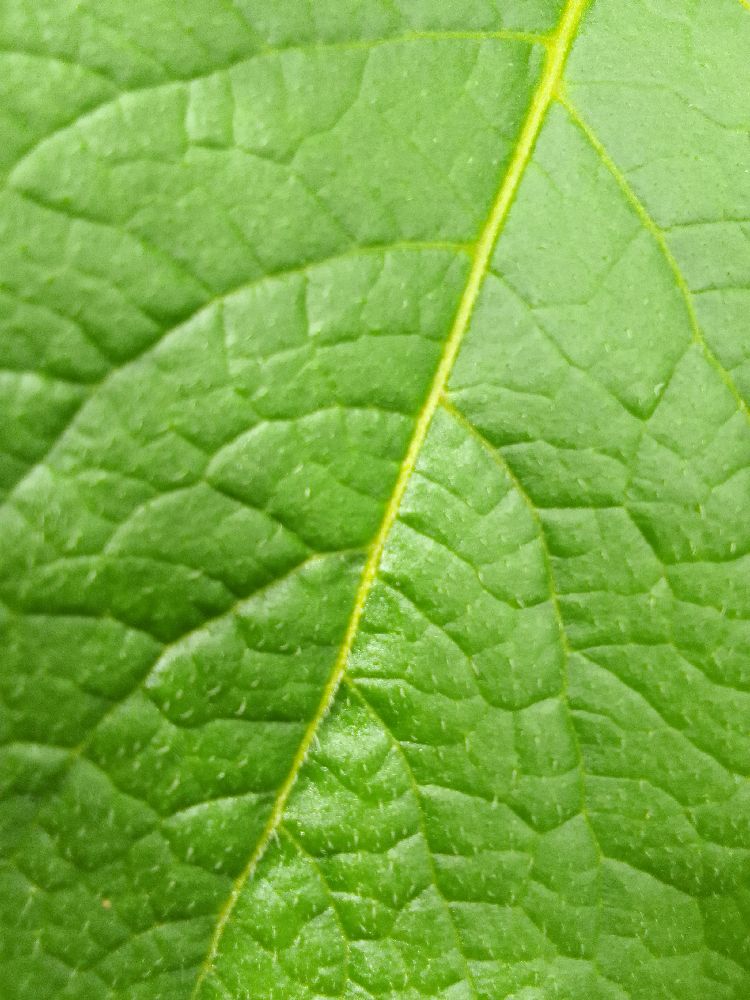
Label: Healthy